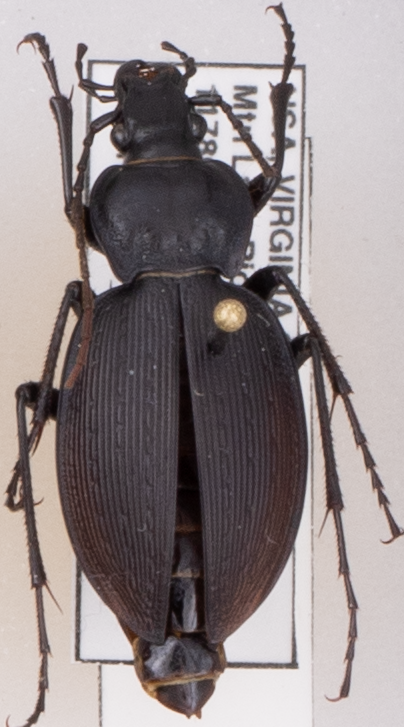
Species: Carabus goryi
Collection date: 2018-06-05
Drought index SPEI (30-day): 0.552
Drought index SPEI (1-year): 0.47
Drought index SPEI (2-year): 0.63